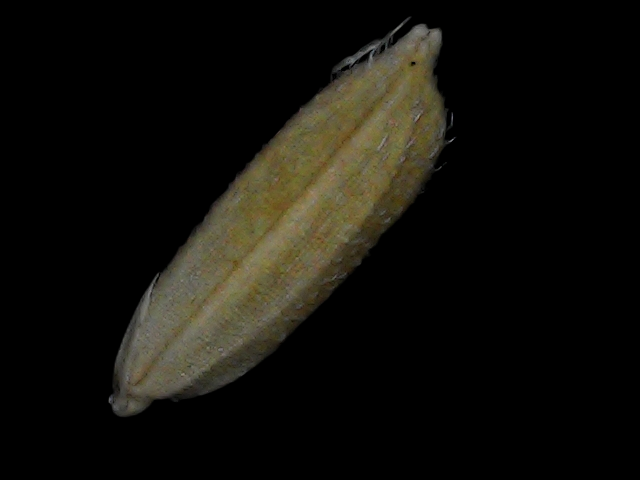
Rice variety: Bd93